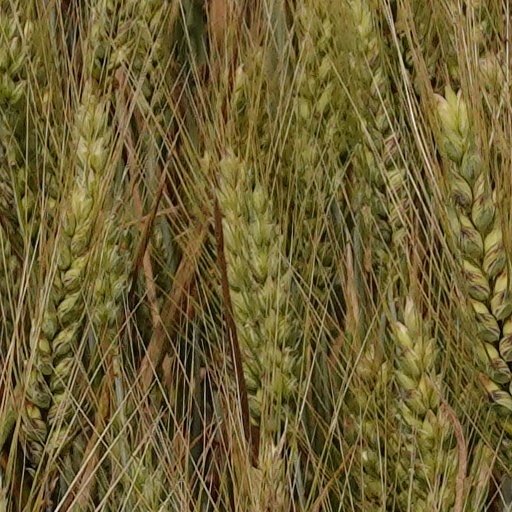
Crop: wheat